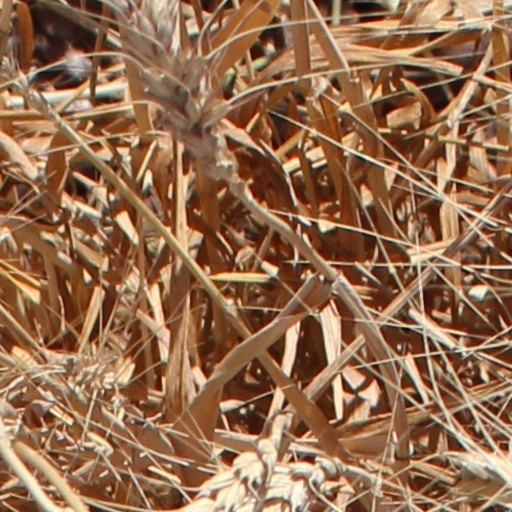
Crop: wheat